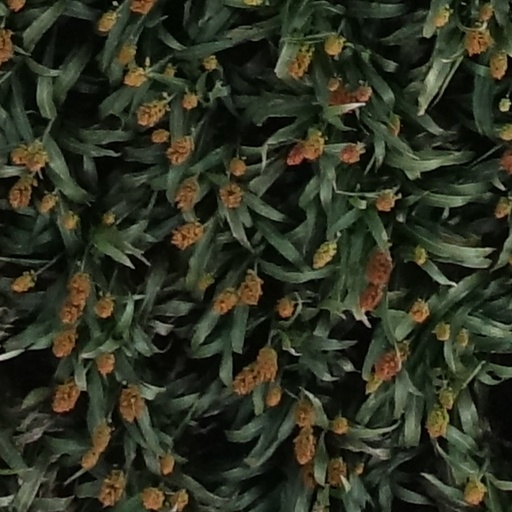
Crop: sorghum